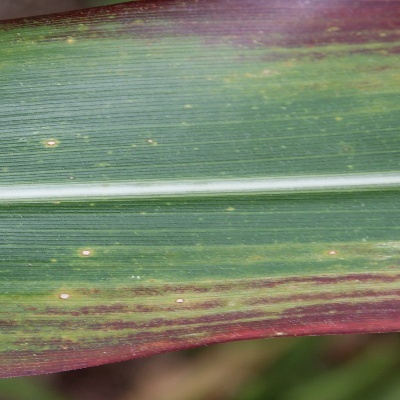
Label: Corn_(Maize)___Maize_Streak_Virus